Al Plastino

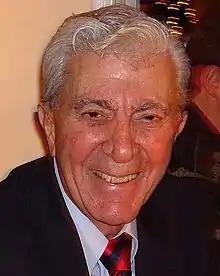
Al Plastino in 2007

Alfred John Plastino (December 15, 1921 – November 25, 2013) was an American comics artist best known as one of the most prolific Superman artists of the 1950s, along with his DC Comics colleague Wayne Boring. Plastino also worked as a comics writer, editor, letterer, and colorist.